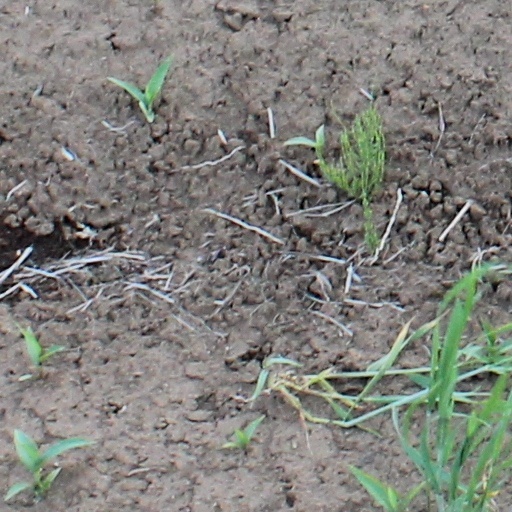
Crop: wheat